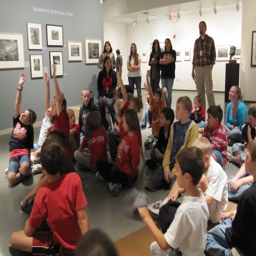
fourth graders visited the exhibition .